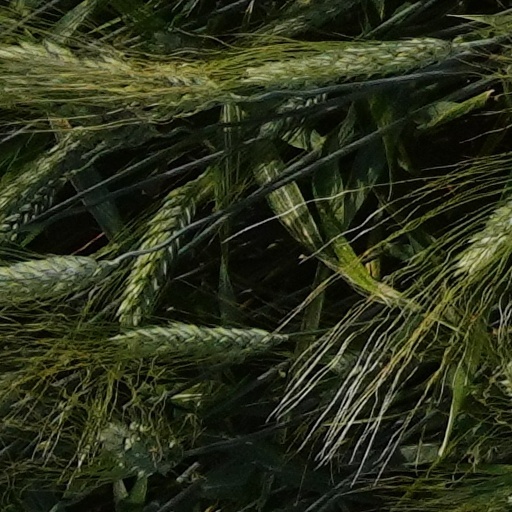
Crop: wheat